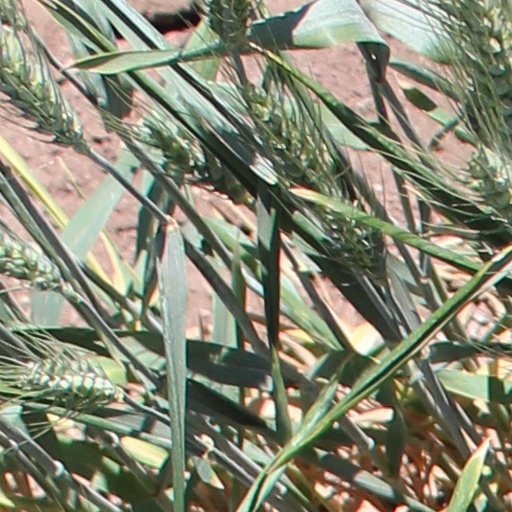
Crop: wheat